Star Quest 1 in the 27th century

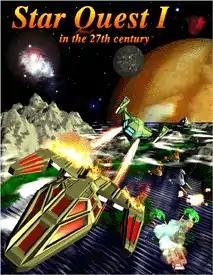
Cover art

Star Quest 1 in the 27th century is a 3D space combat and flight simulator video game for DOS developed by Virtual Adventures Inc. in 1995.